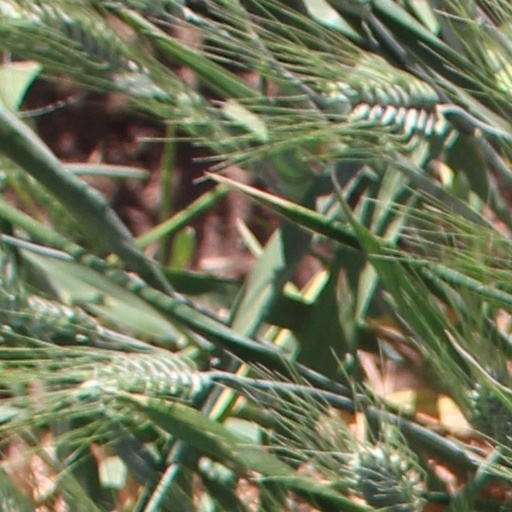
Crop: wheat